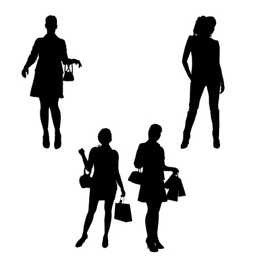
vector silhouette of a woman with shopping bags .